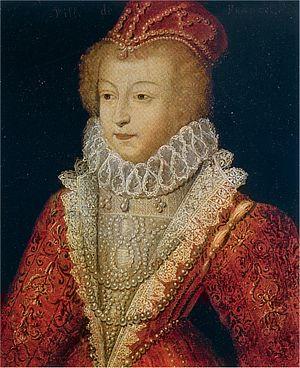
La fraise est un col de lingerie formé de plis ou de godrons. Elle est placée autour du cou qu’elle cache et met en valeur le visage de celui qui la porte. On la désigne également sous le terme de collerette.